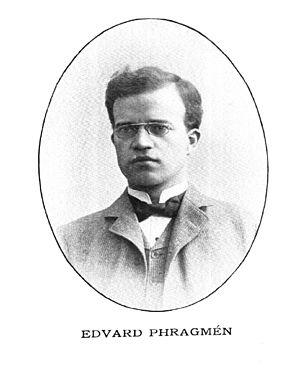
Lars Edvard Phragmén est un mathématicien suédois.